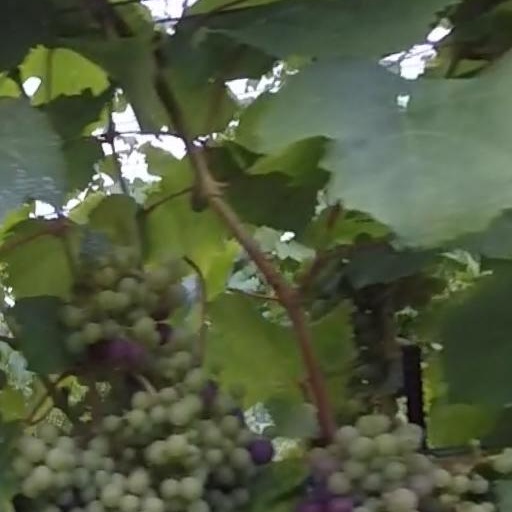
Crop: grape